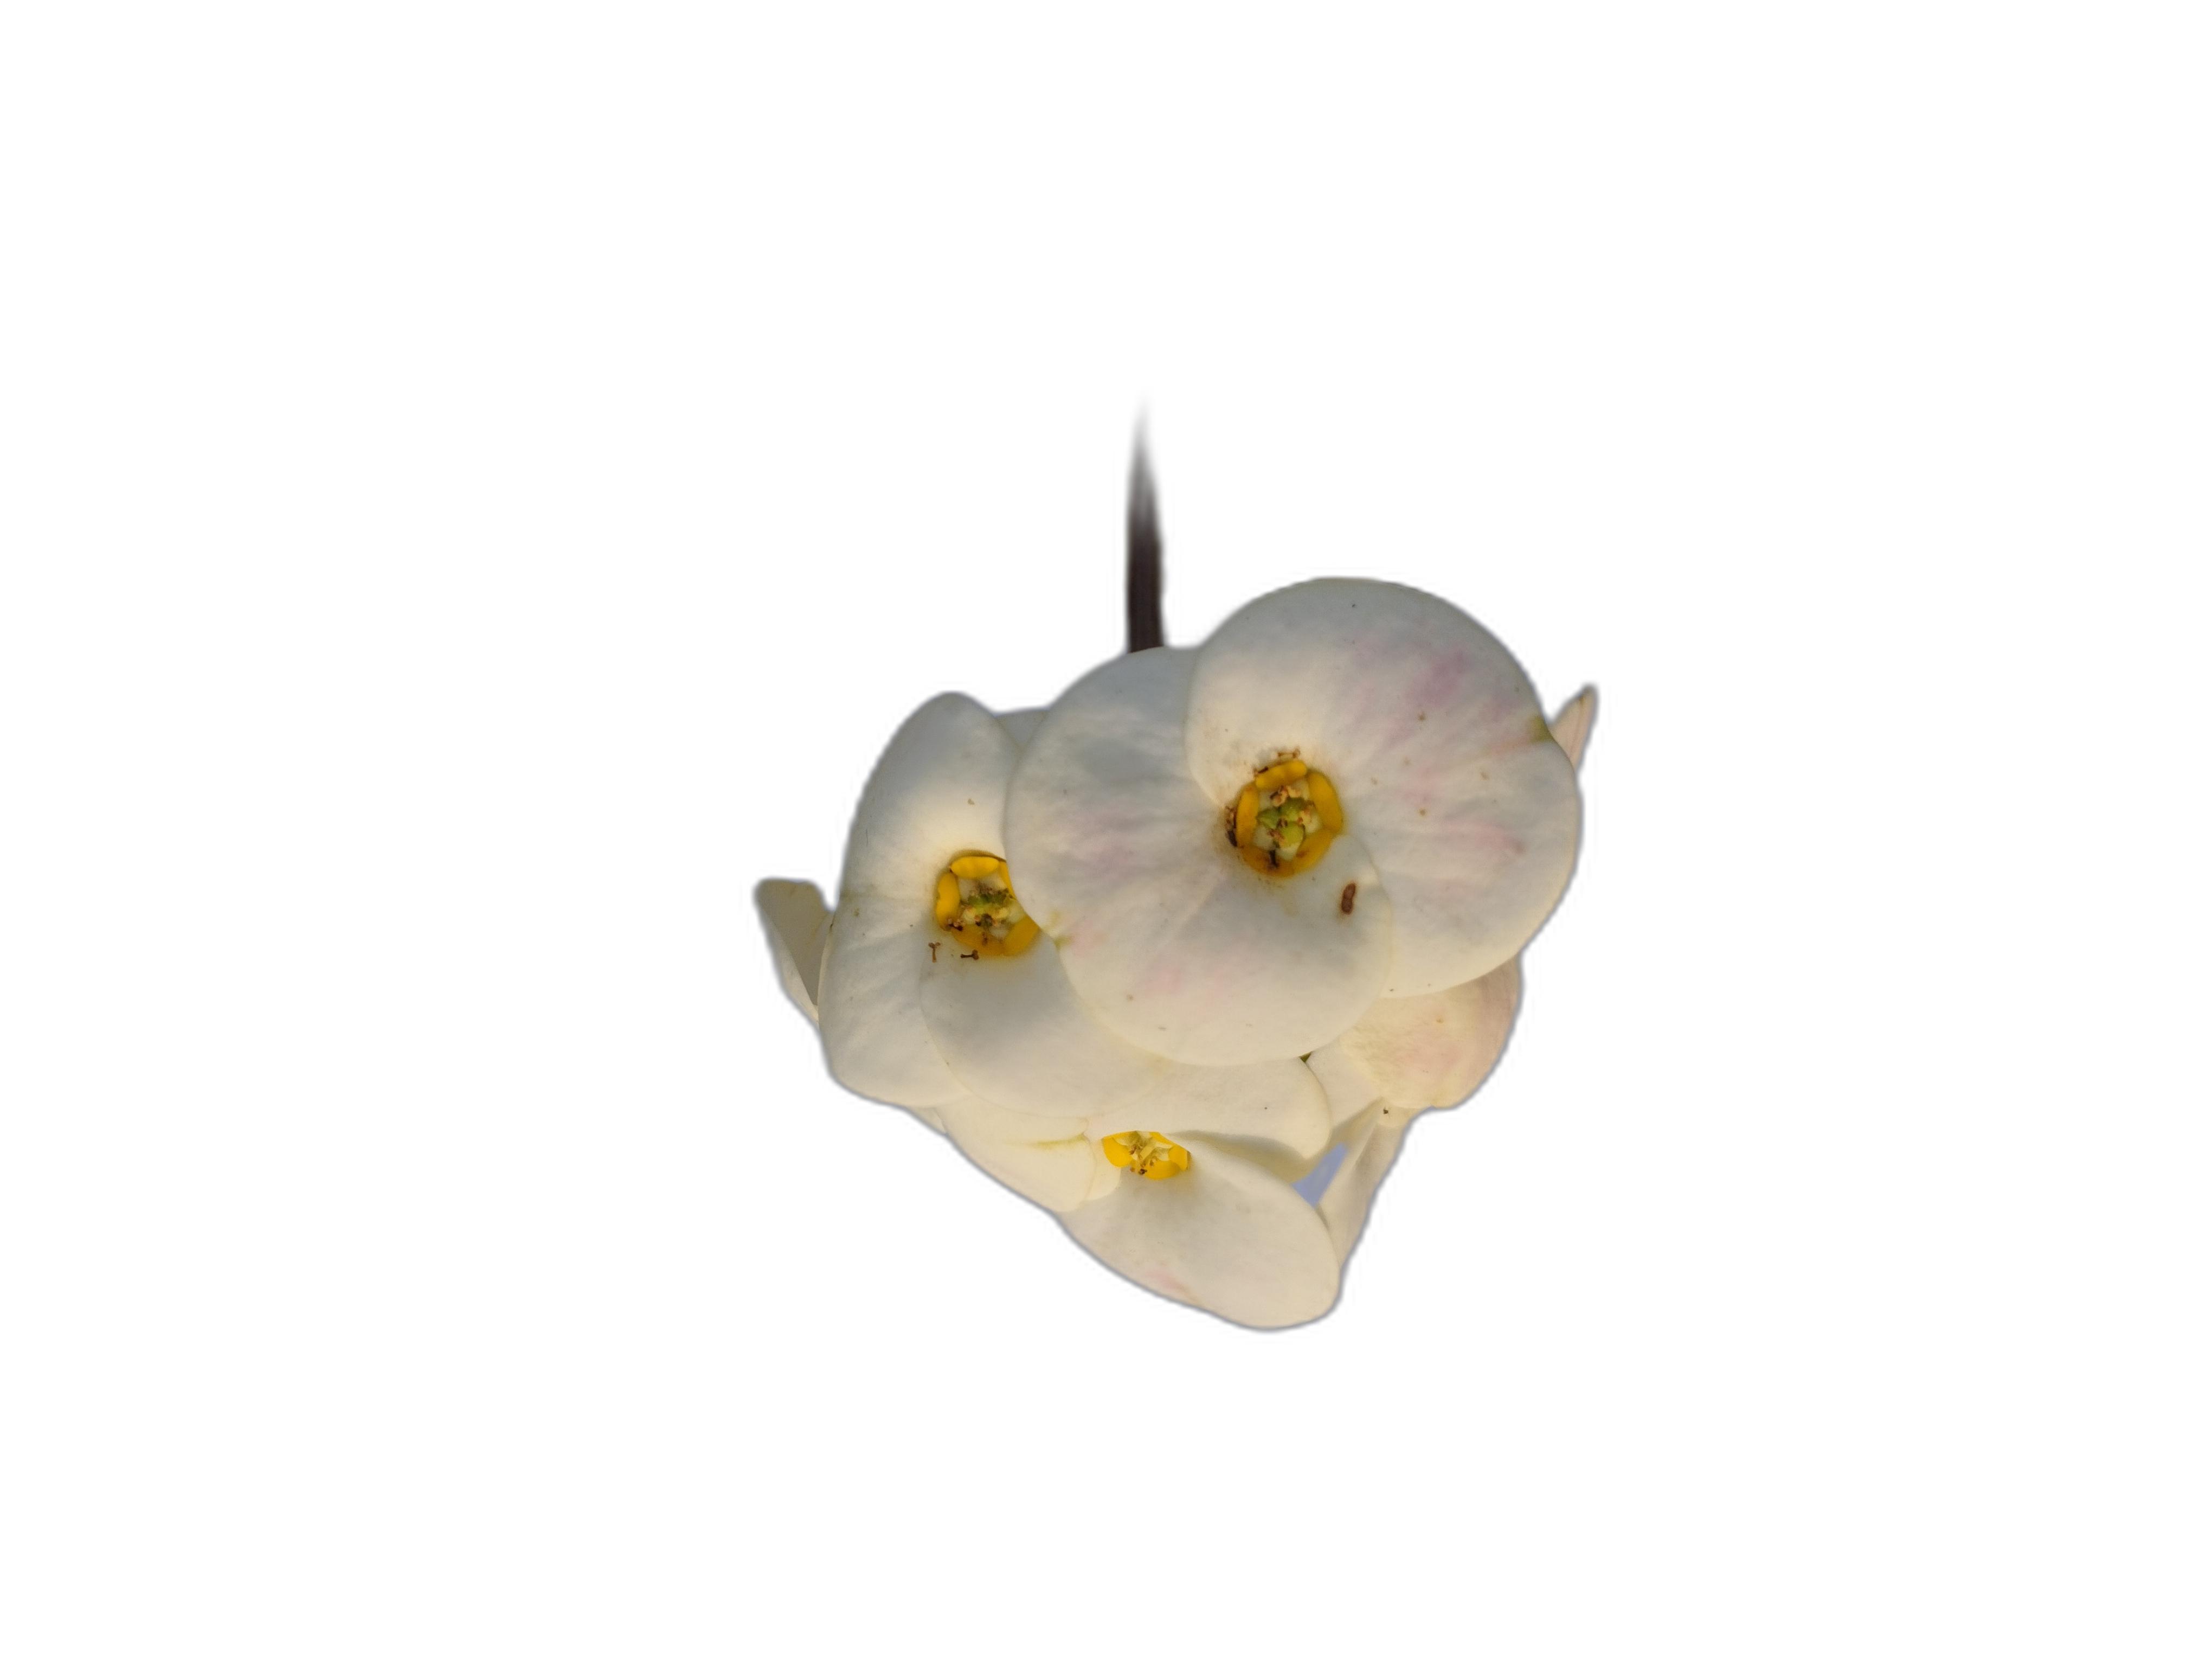
Label: Crown of thorns